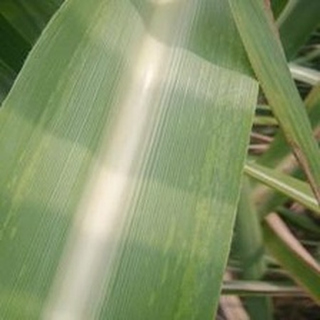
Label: sugarcane_mosaic